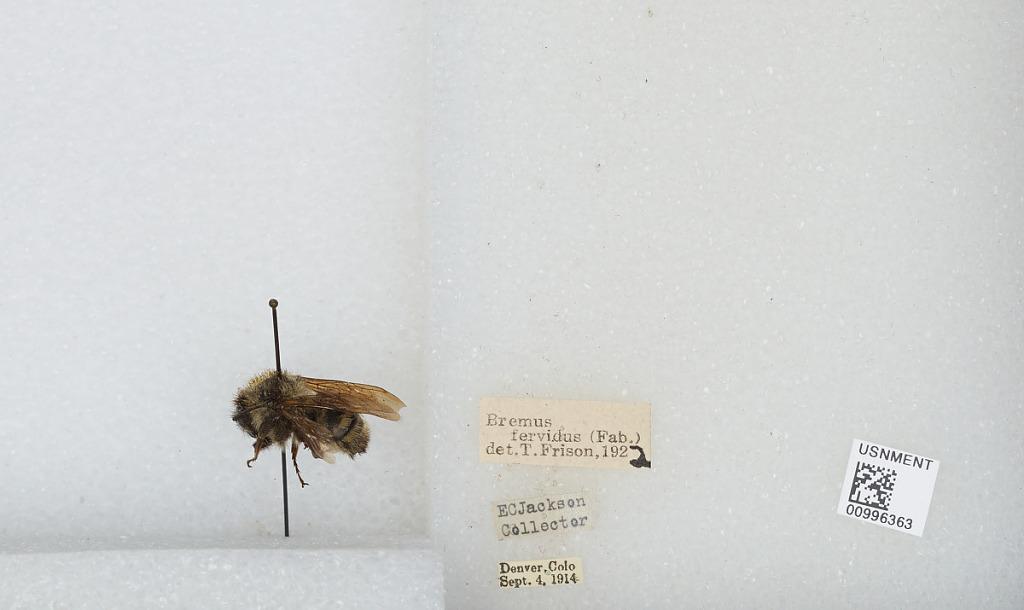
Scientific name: Bombus (Fervidobombus) fervidus fervidus (Fabricius)
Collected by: E. Jackson
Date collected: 1914-9-4
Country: United States
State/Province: Colorado
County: Denver
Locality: Denver
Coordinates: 39.7619, -104.881
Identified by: Frison, T.